Lviv Oblast

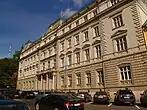
Government House, Lviv

Lviv Oblast was one of the few oblasts of the Ukrainian SSR where the share of Ukrainian speakers was increasing despite the Russification of Ukraine carried out in the USSR. Native language of the population of Lviv Oblast according to the results of population censuses: